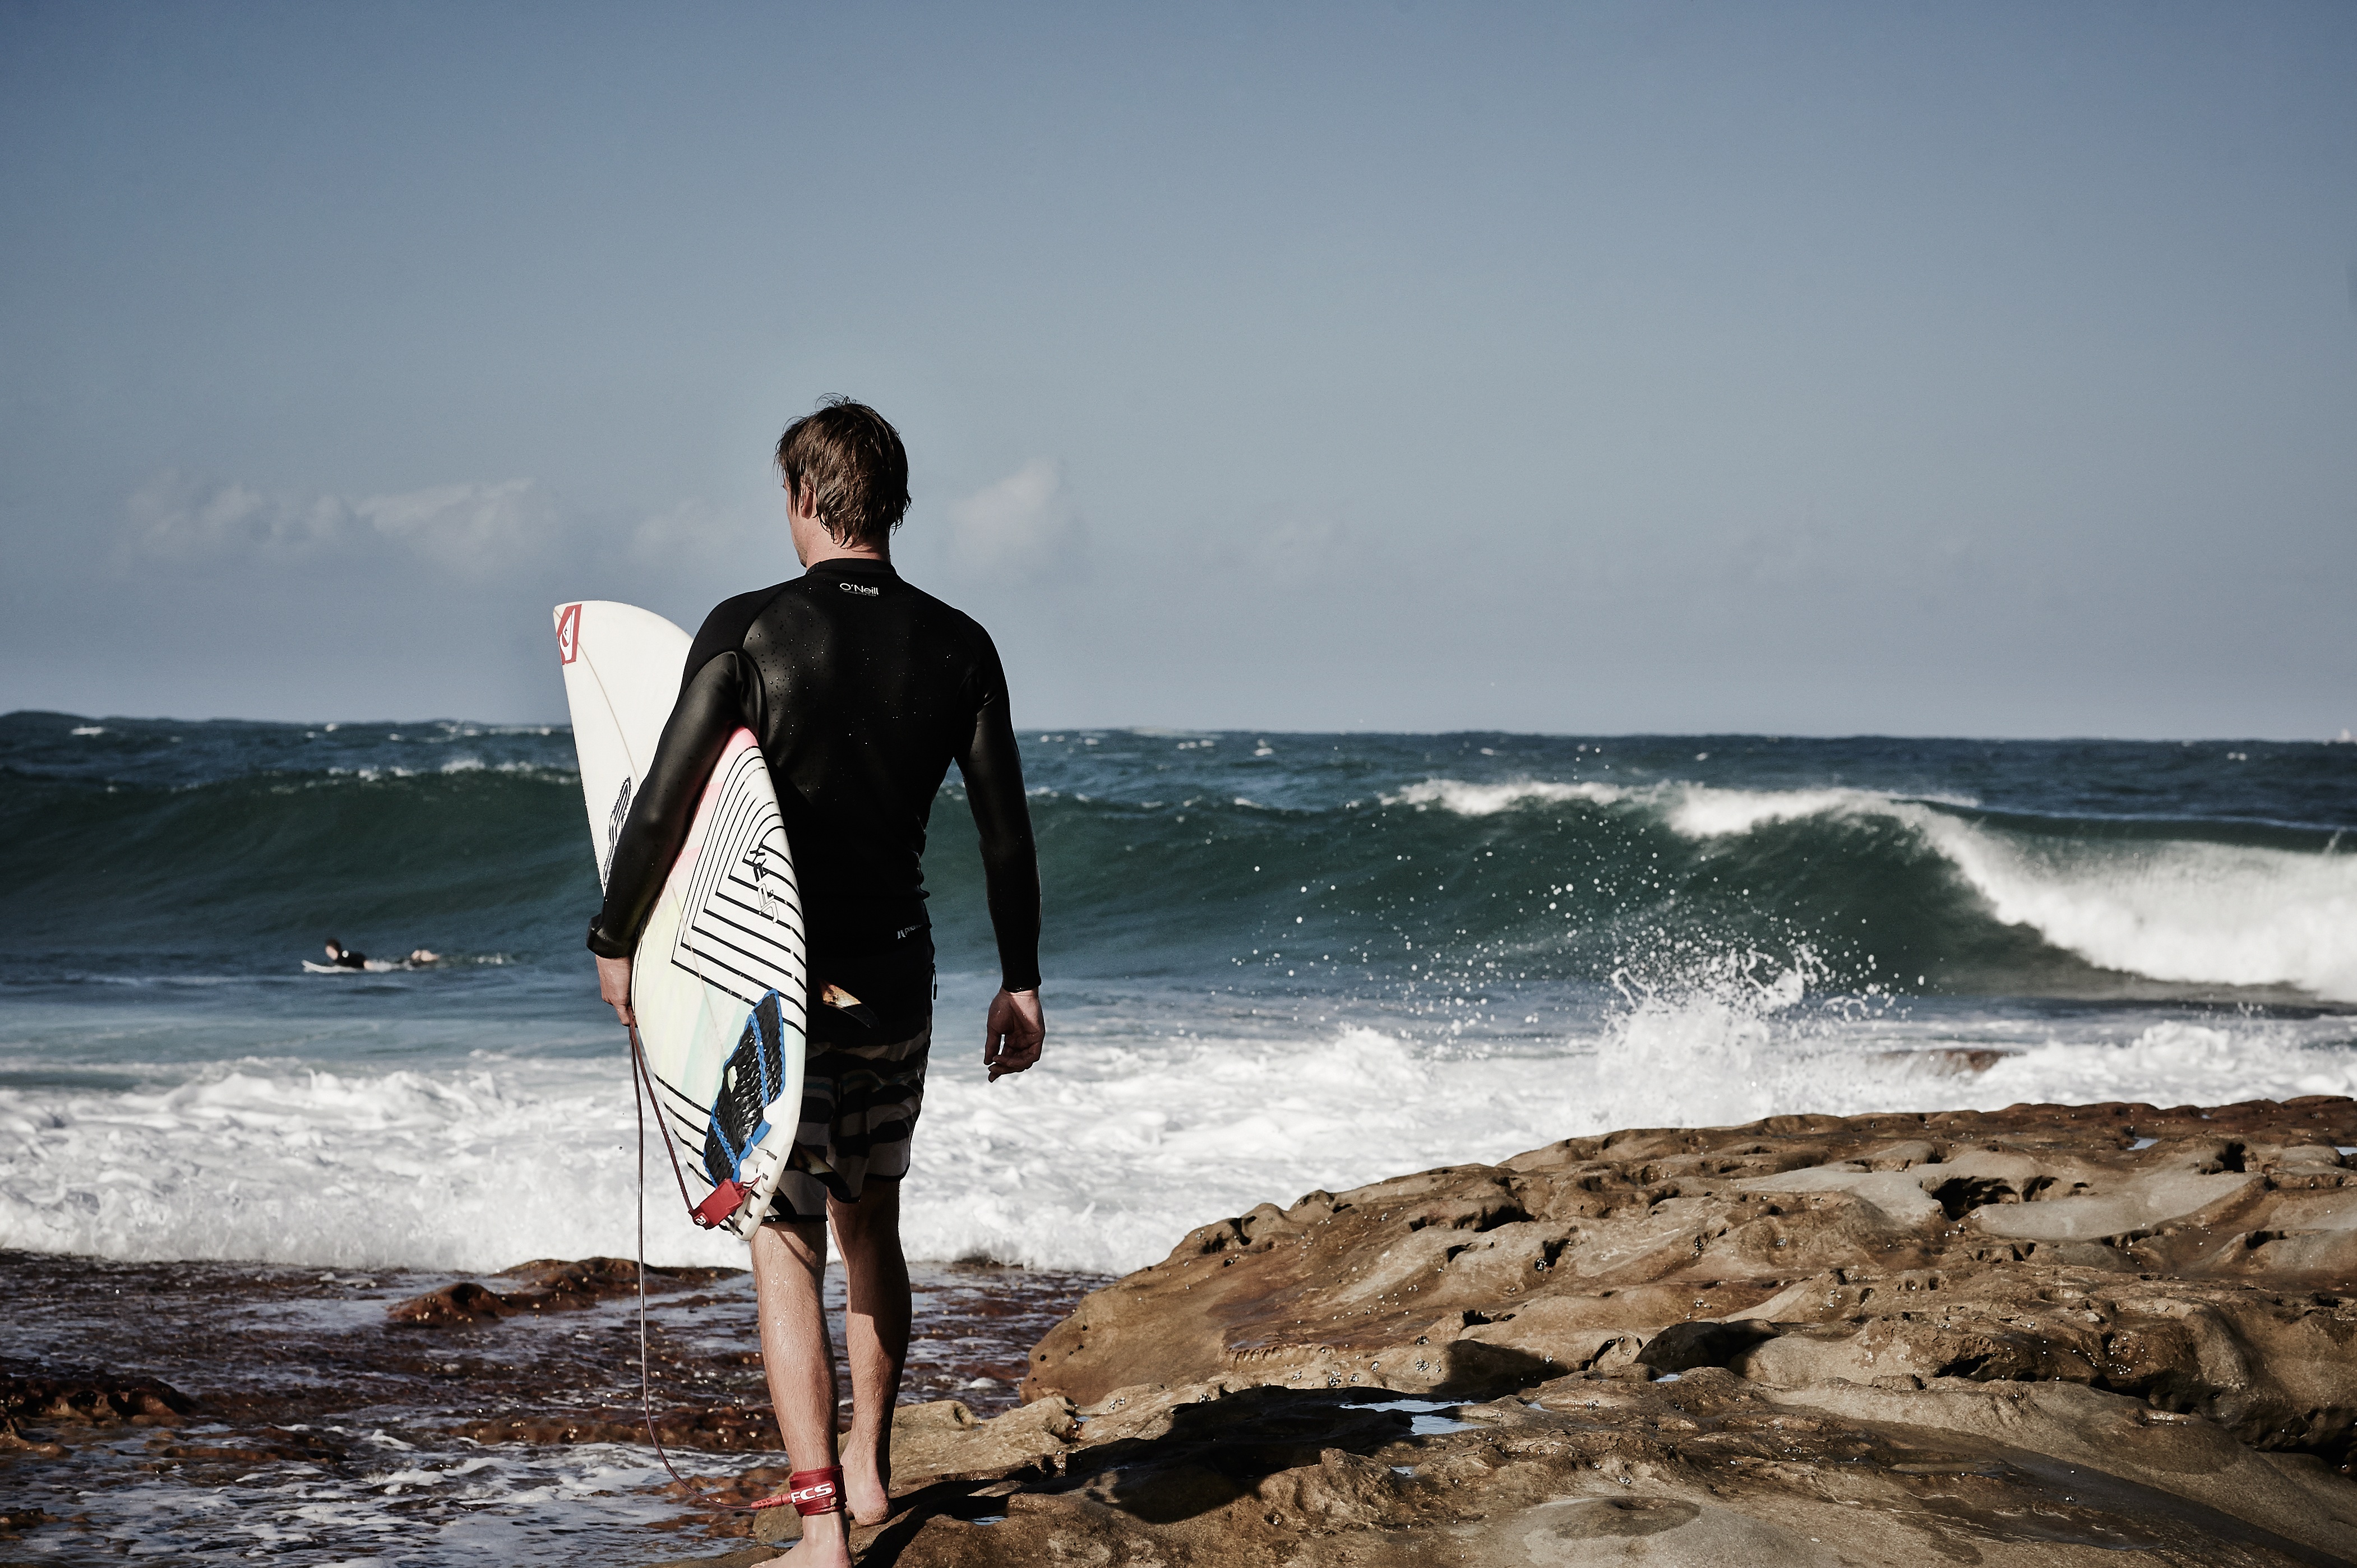
man, beach, sea, coast, water, sand, ocean, shore, wave, vacation, surfer, surf, surfing, bay, body of water, photo shoot, water sport, wind wave, boardsport, surfing equipment and supplies, surface water sports